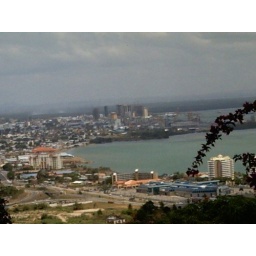
view from house in the mountains